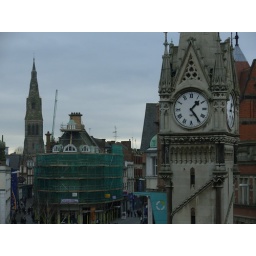
The clock face is literally staring you in the face.